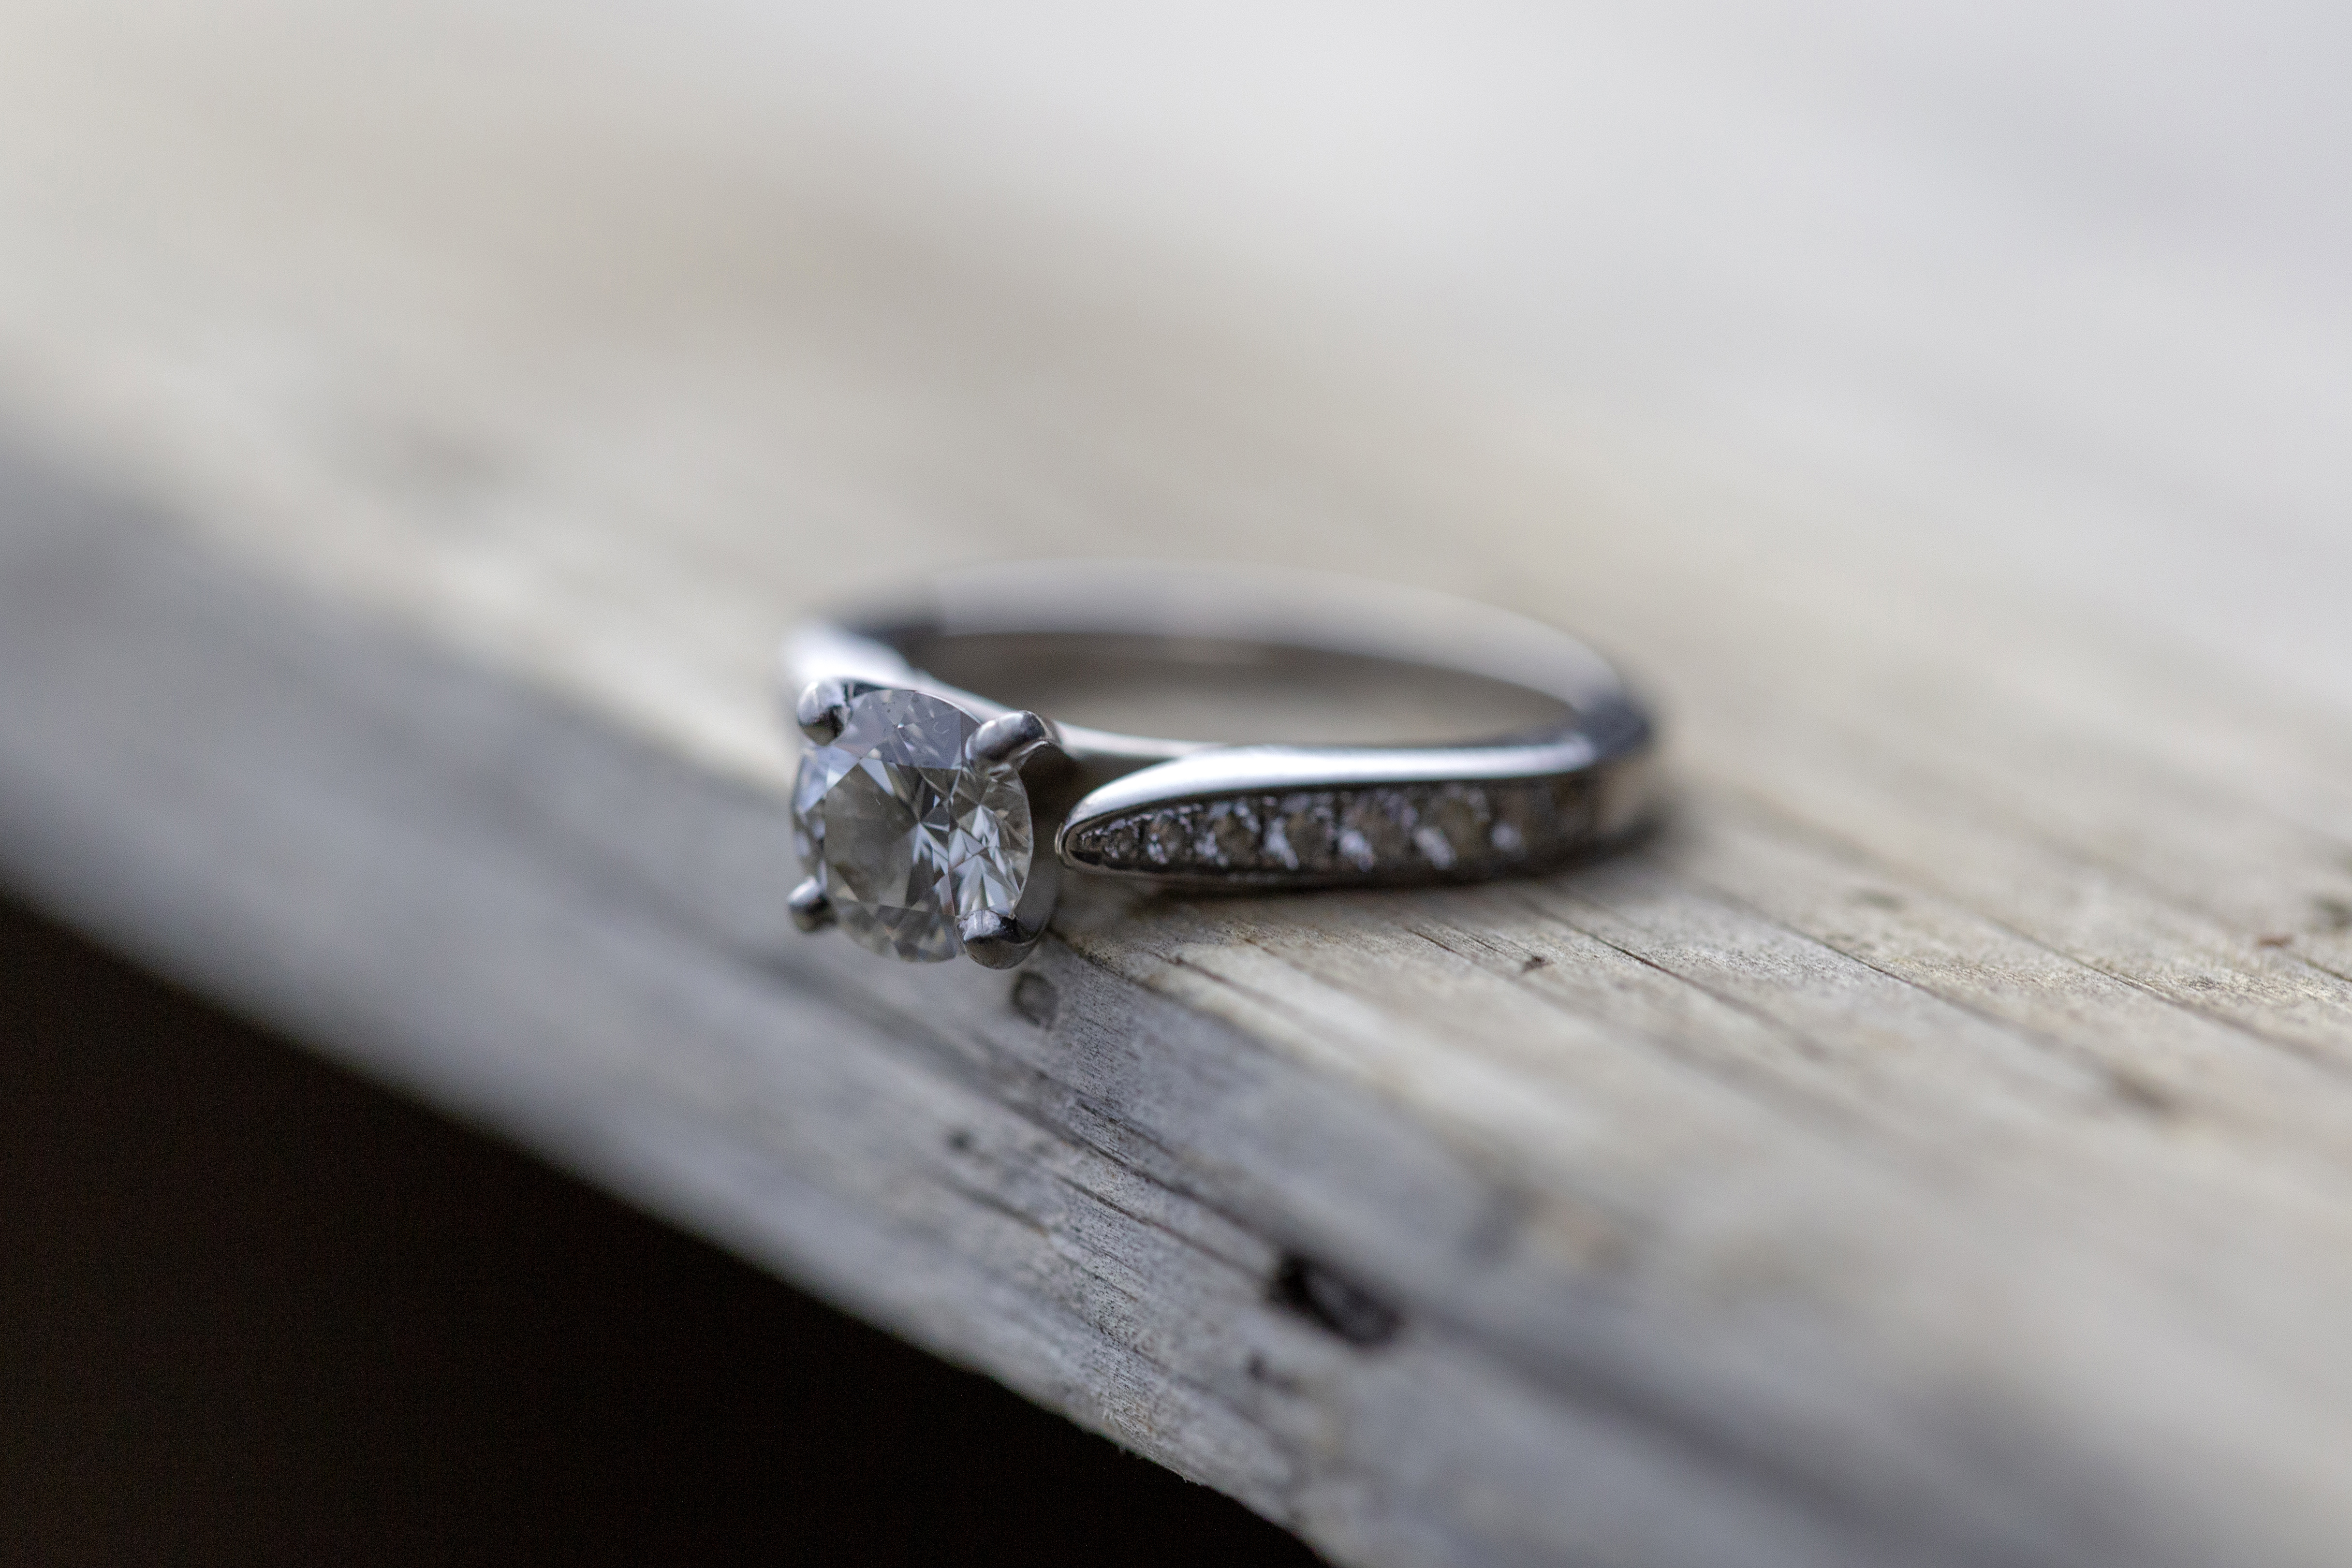
ring, jewellery, fashion accessory, engagement ring, Pre engagement ring, platinum, body jewelry, metal, macro photography, wedding ring, diamond, silver, gemstone, close up, wedding ceremony supply, photography, finger, mineral, engagement, still life photography